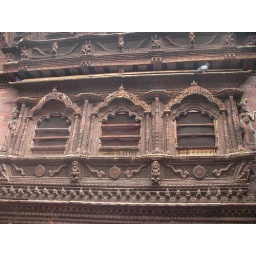
Carved wooden windows in the courtyard of the house of the Kumari, or living goddess.